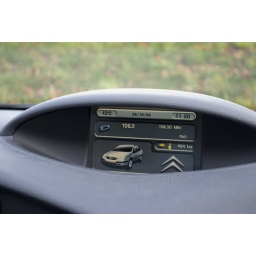
Our kewl computer thingamajig in our car